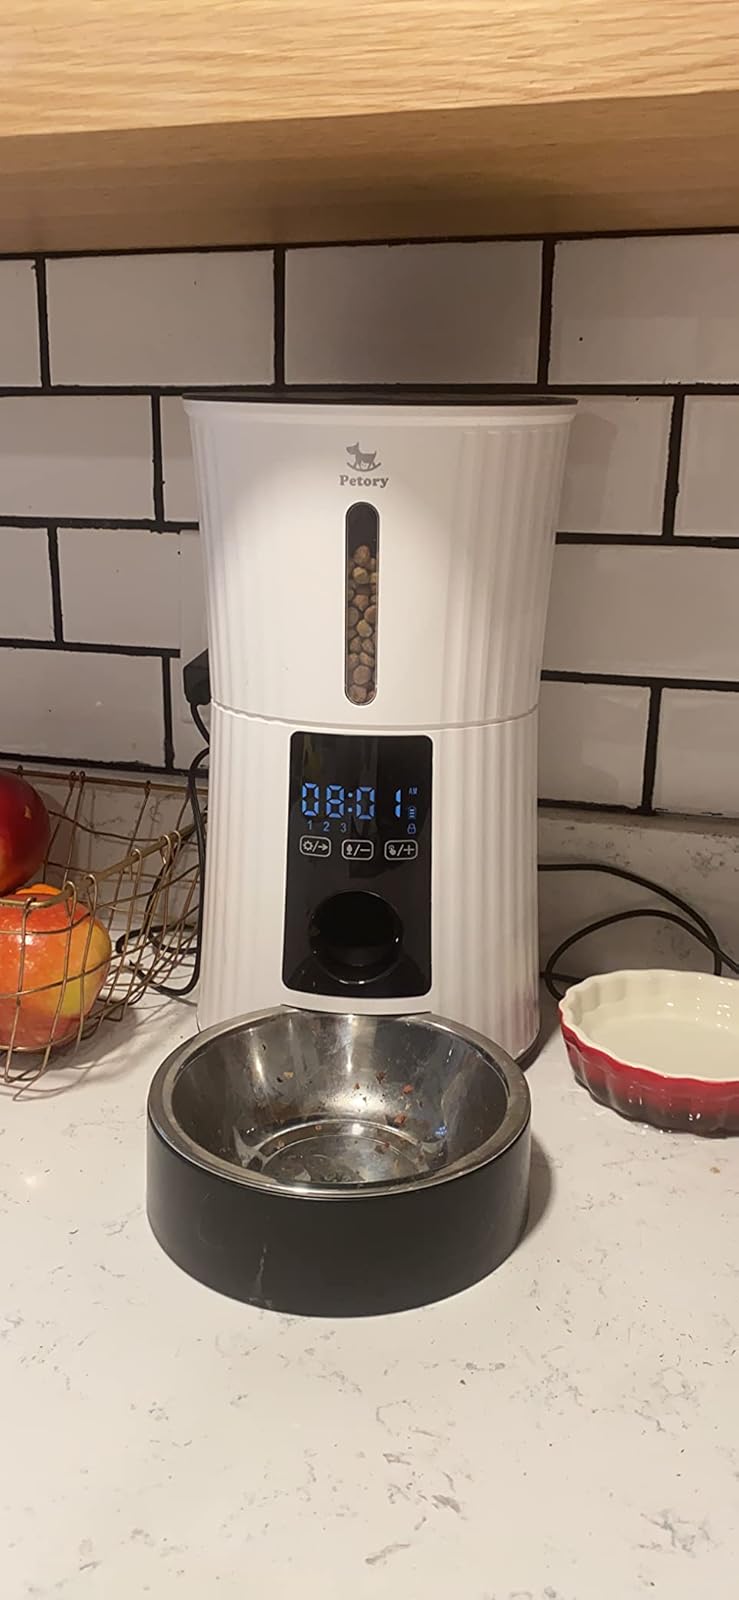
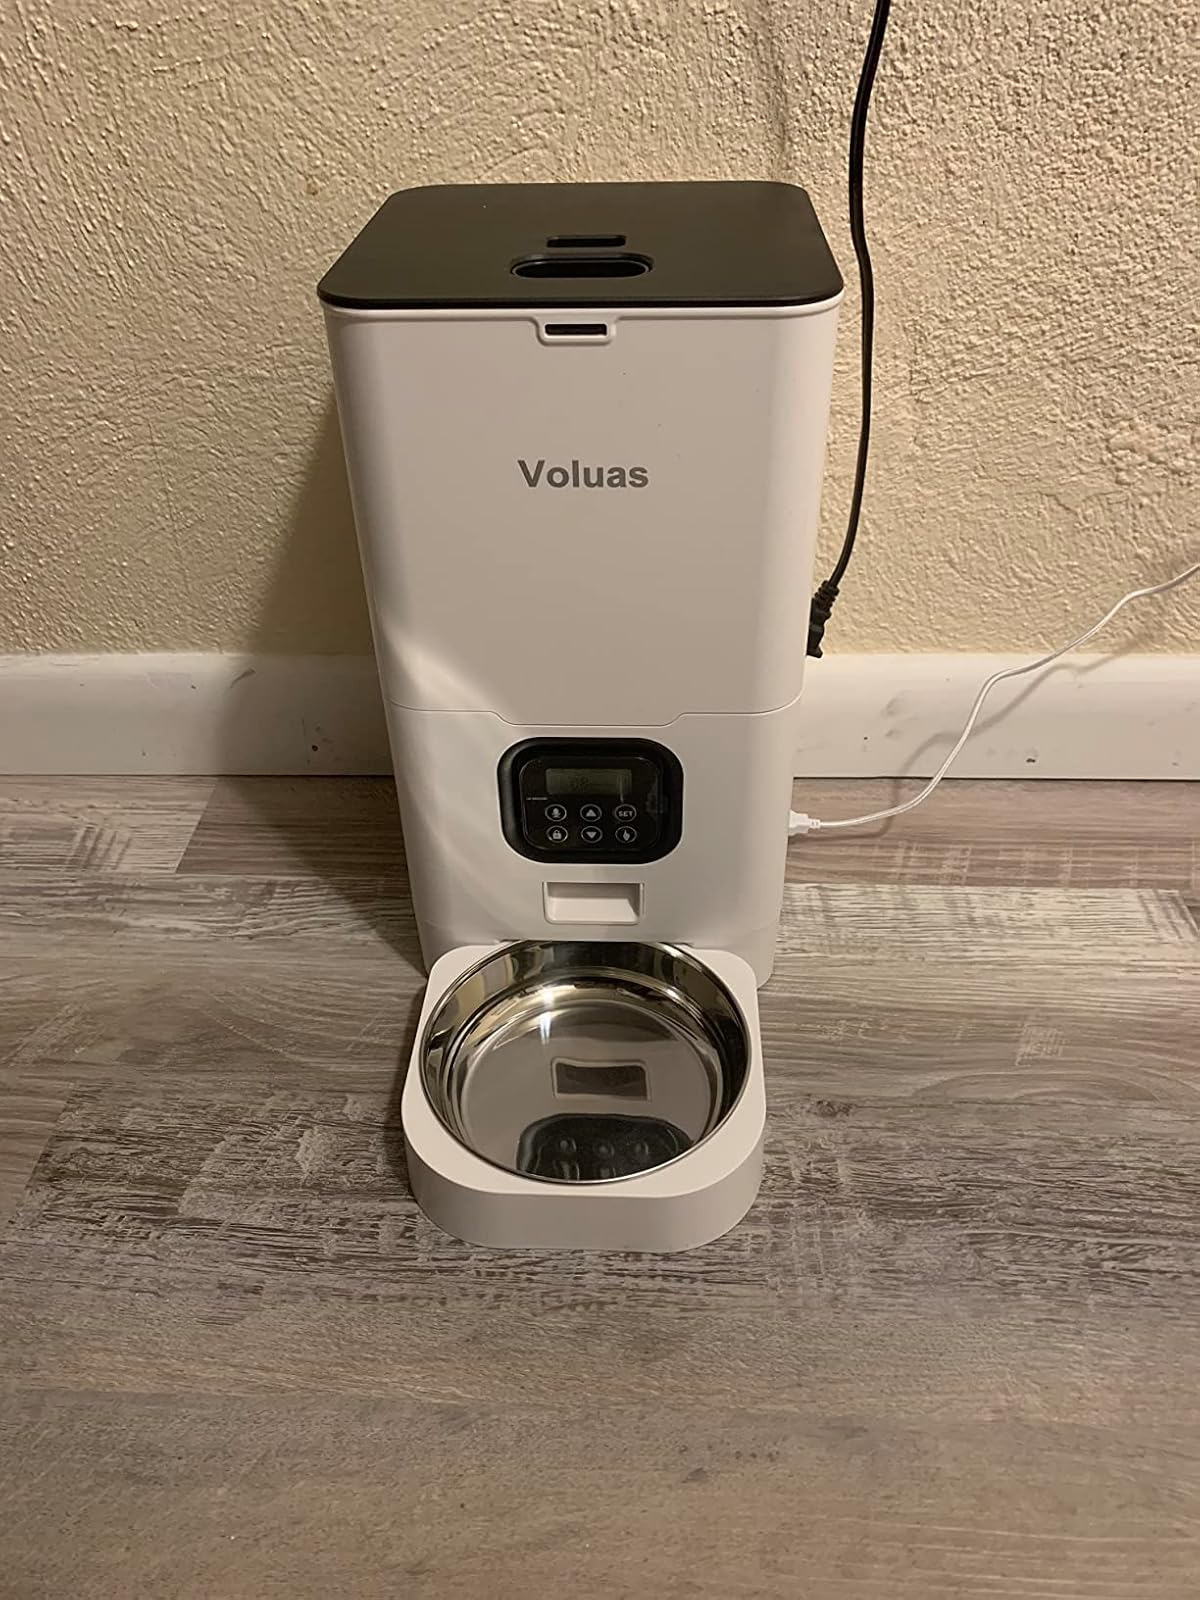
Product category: items_feeder
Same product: no